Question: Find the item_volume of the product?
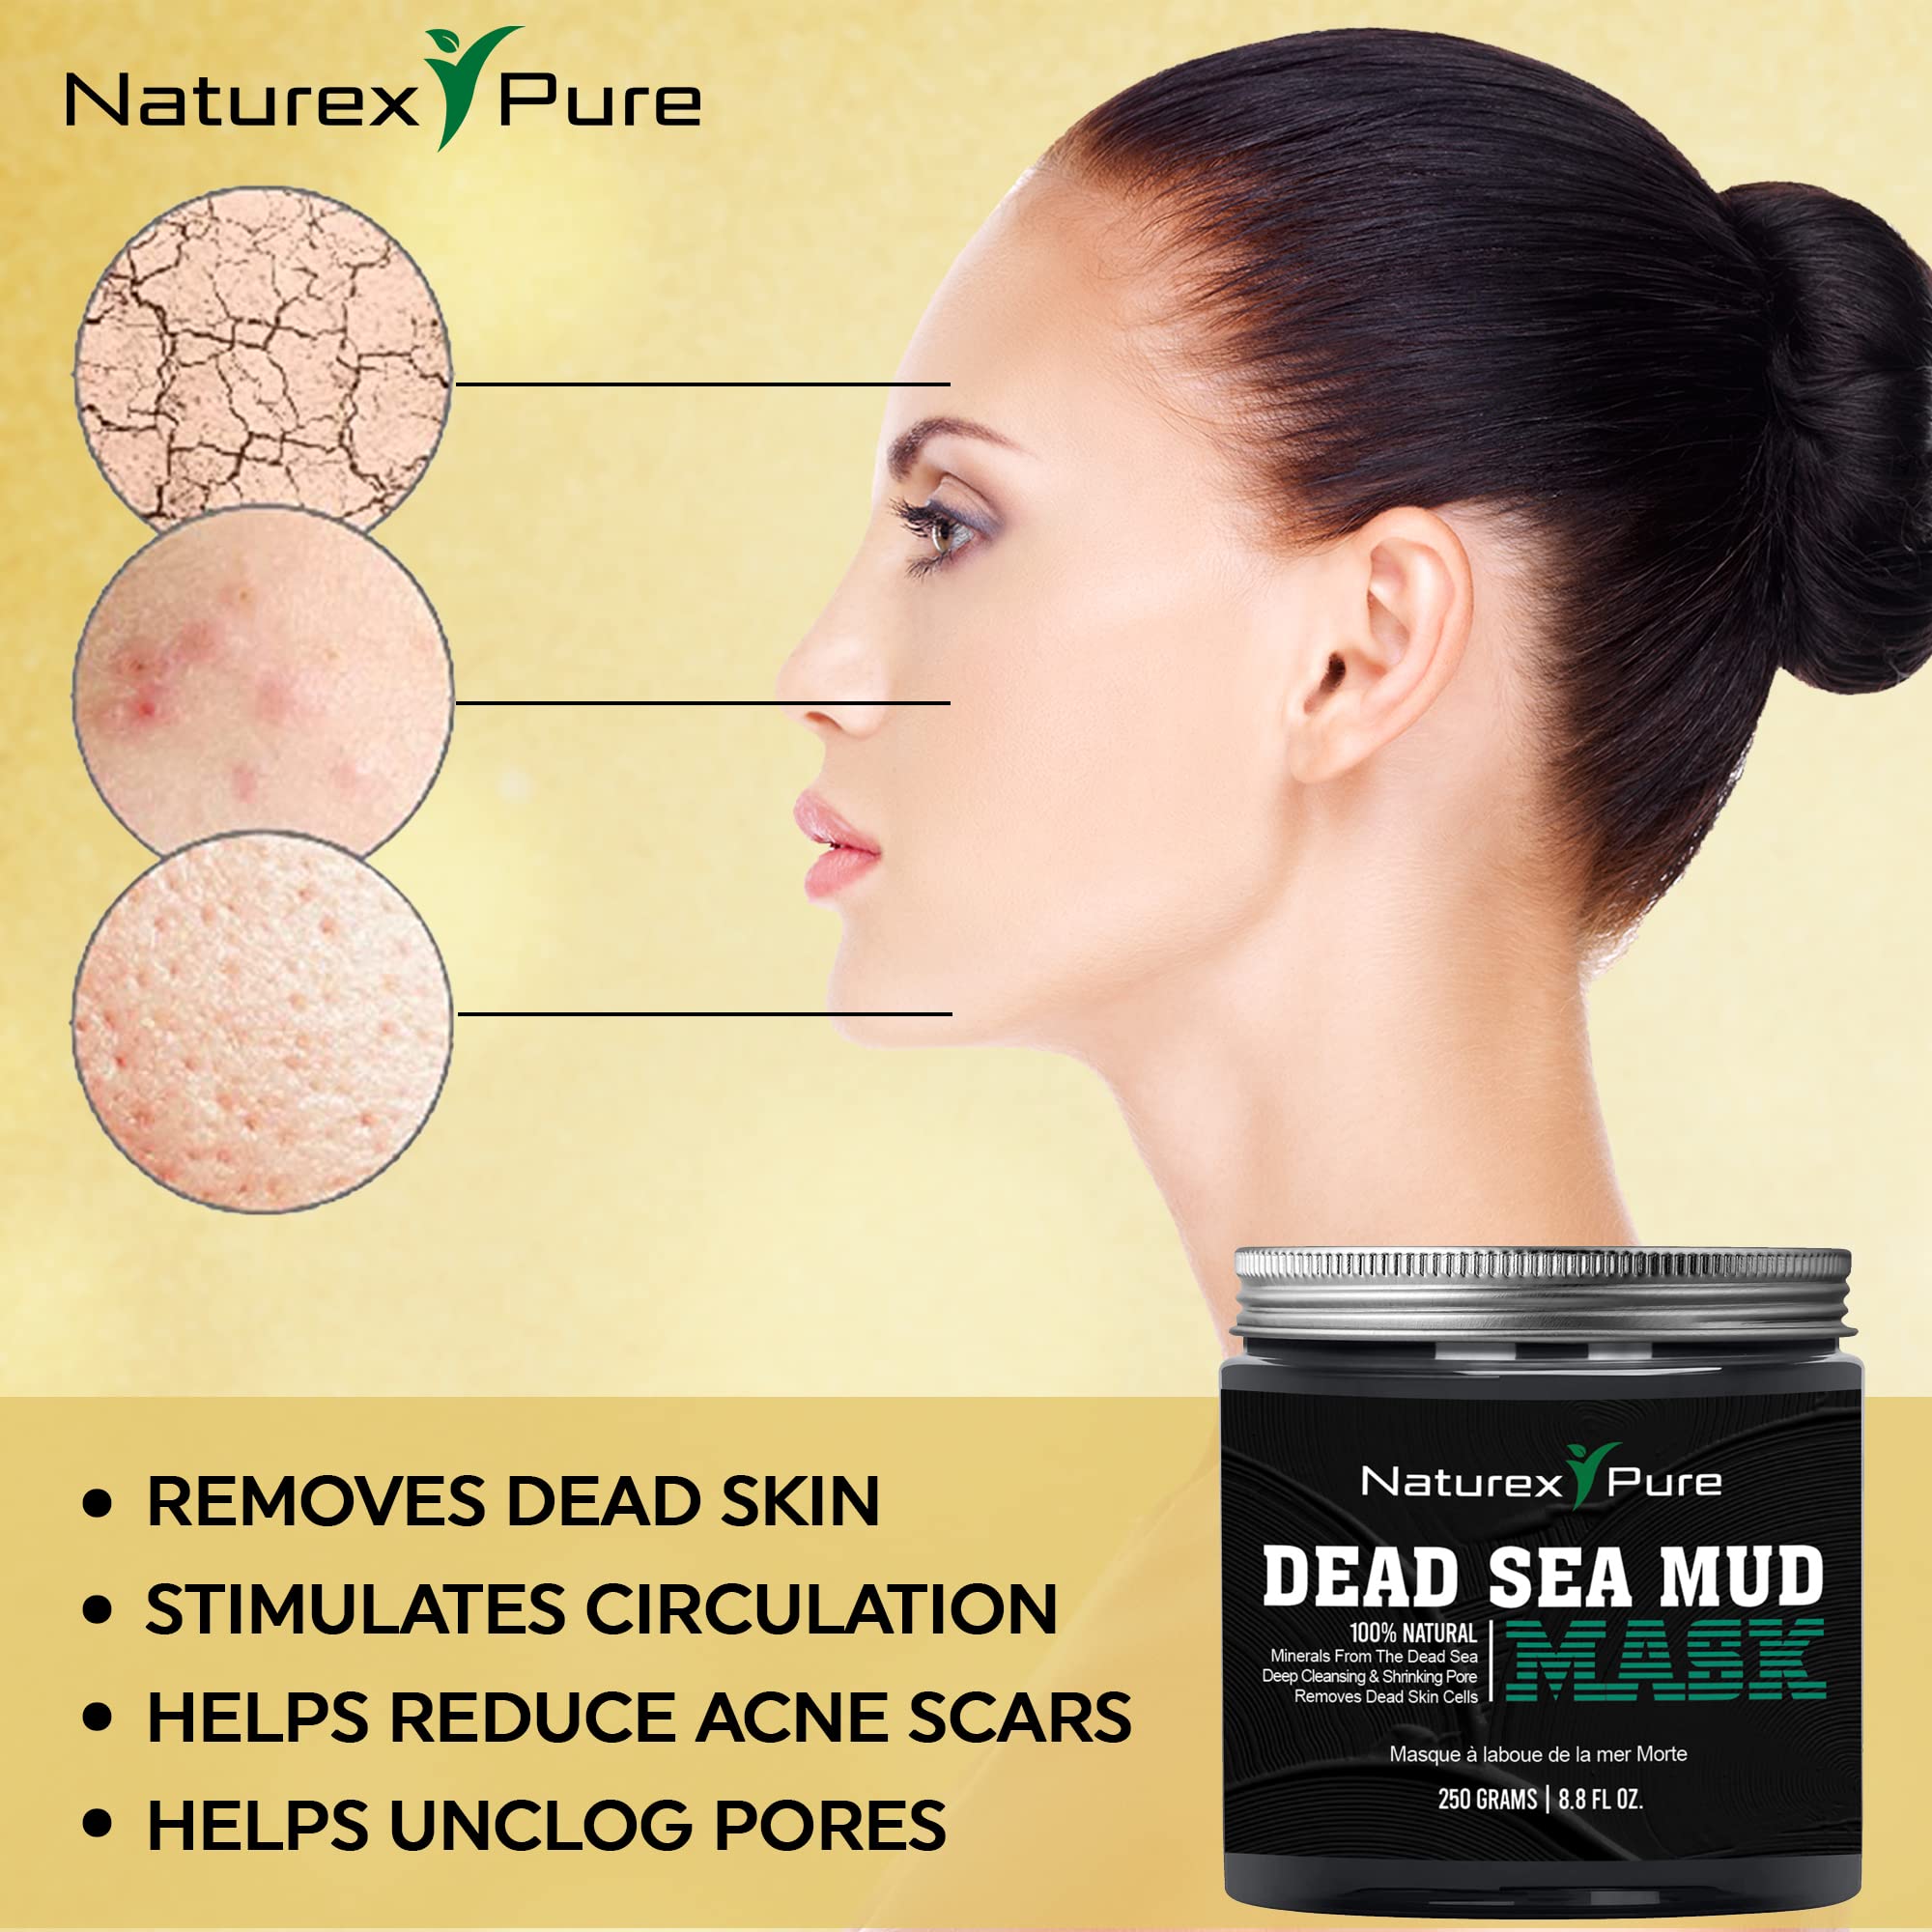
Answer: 8.8 fluid ounce